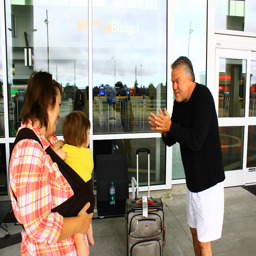
A man talking to a woman holding a child.
A man talks to his wife and daughter while outside an Airport.
a person holding a baby near another person
A man greeting a woman with a small child in her arms.
a man clapping to a young child being held by a woman